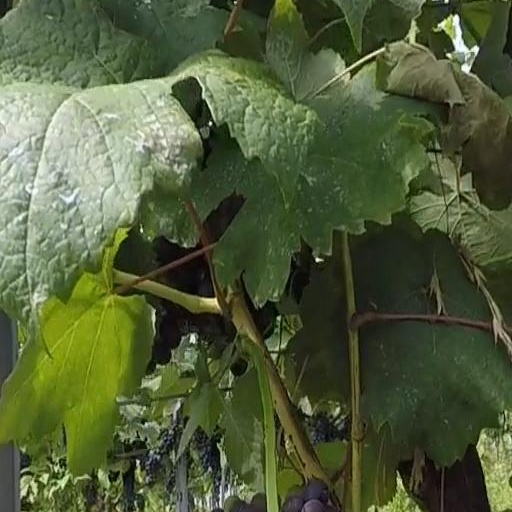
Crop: grape